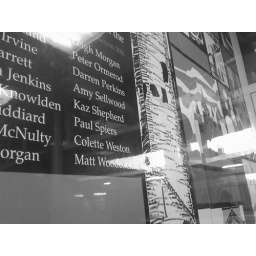
Photo taken of a glossy wall in Chatham train station